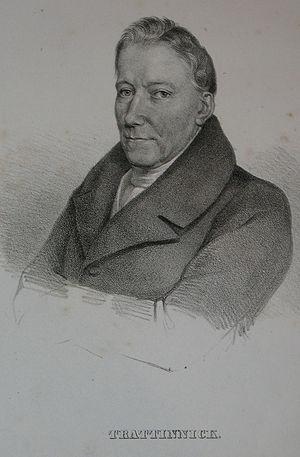
Leopold Trattinnick est un botaniste autrichien. Il est notamment l’auteur de :